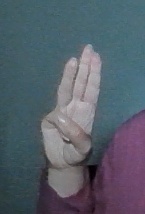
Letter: thaa